AEW Fight Forever

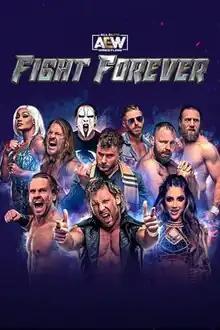
Cover art featuring several AEW wrestlers

AEW Fight Forever is a professional wrestling video game developed by Yuke's and published by THQ Nordic. It is the debut title on home consoles and personal computers based on American professional wrestling promotion All Elite Wrestling (AEW).